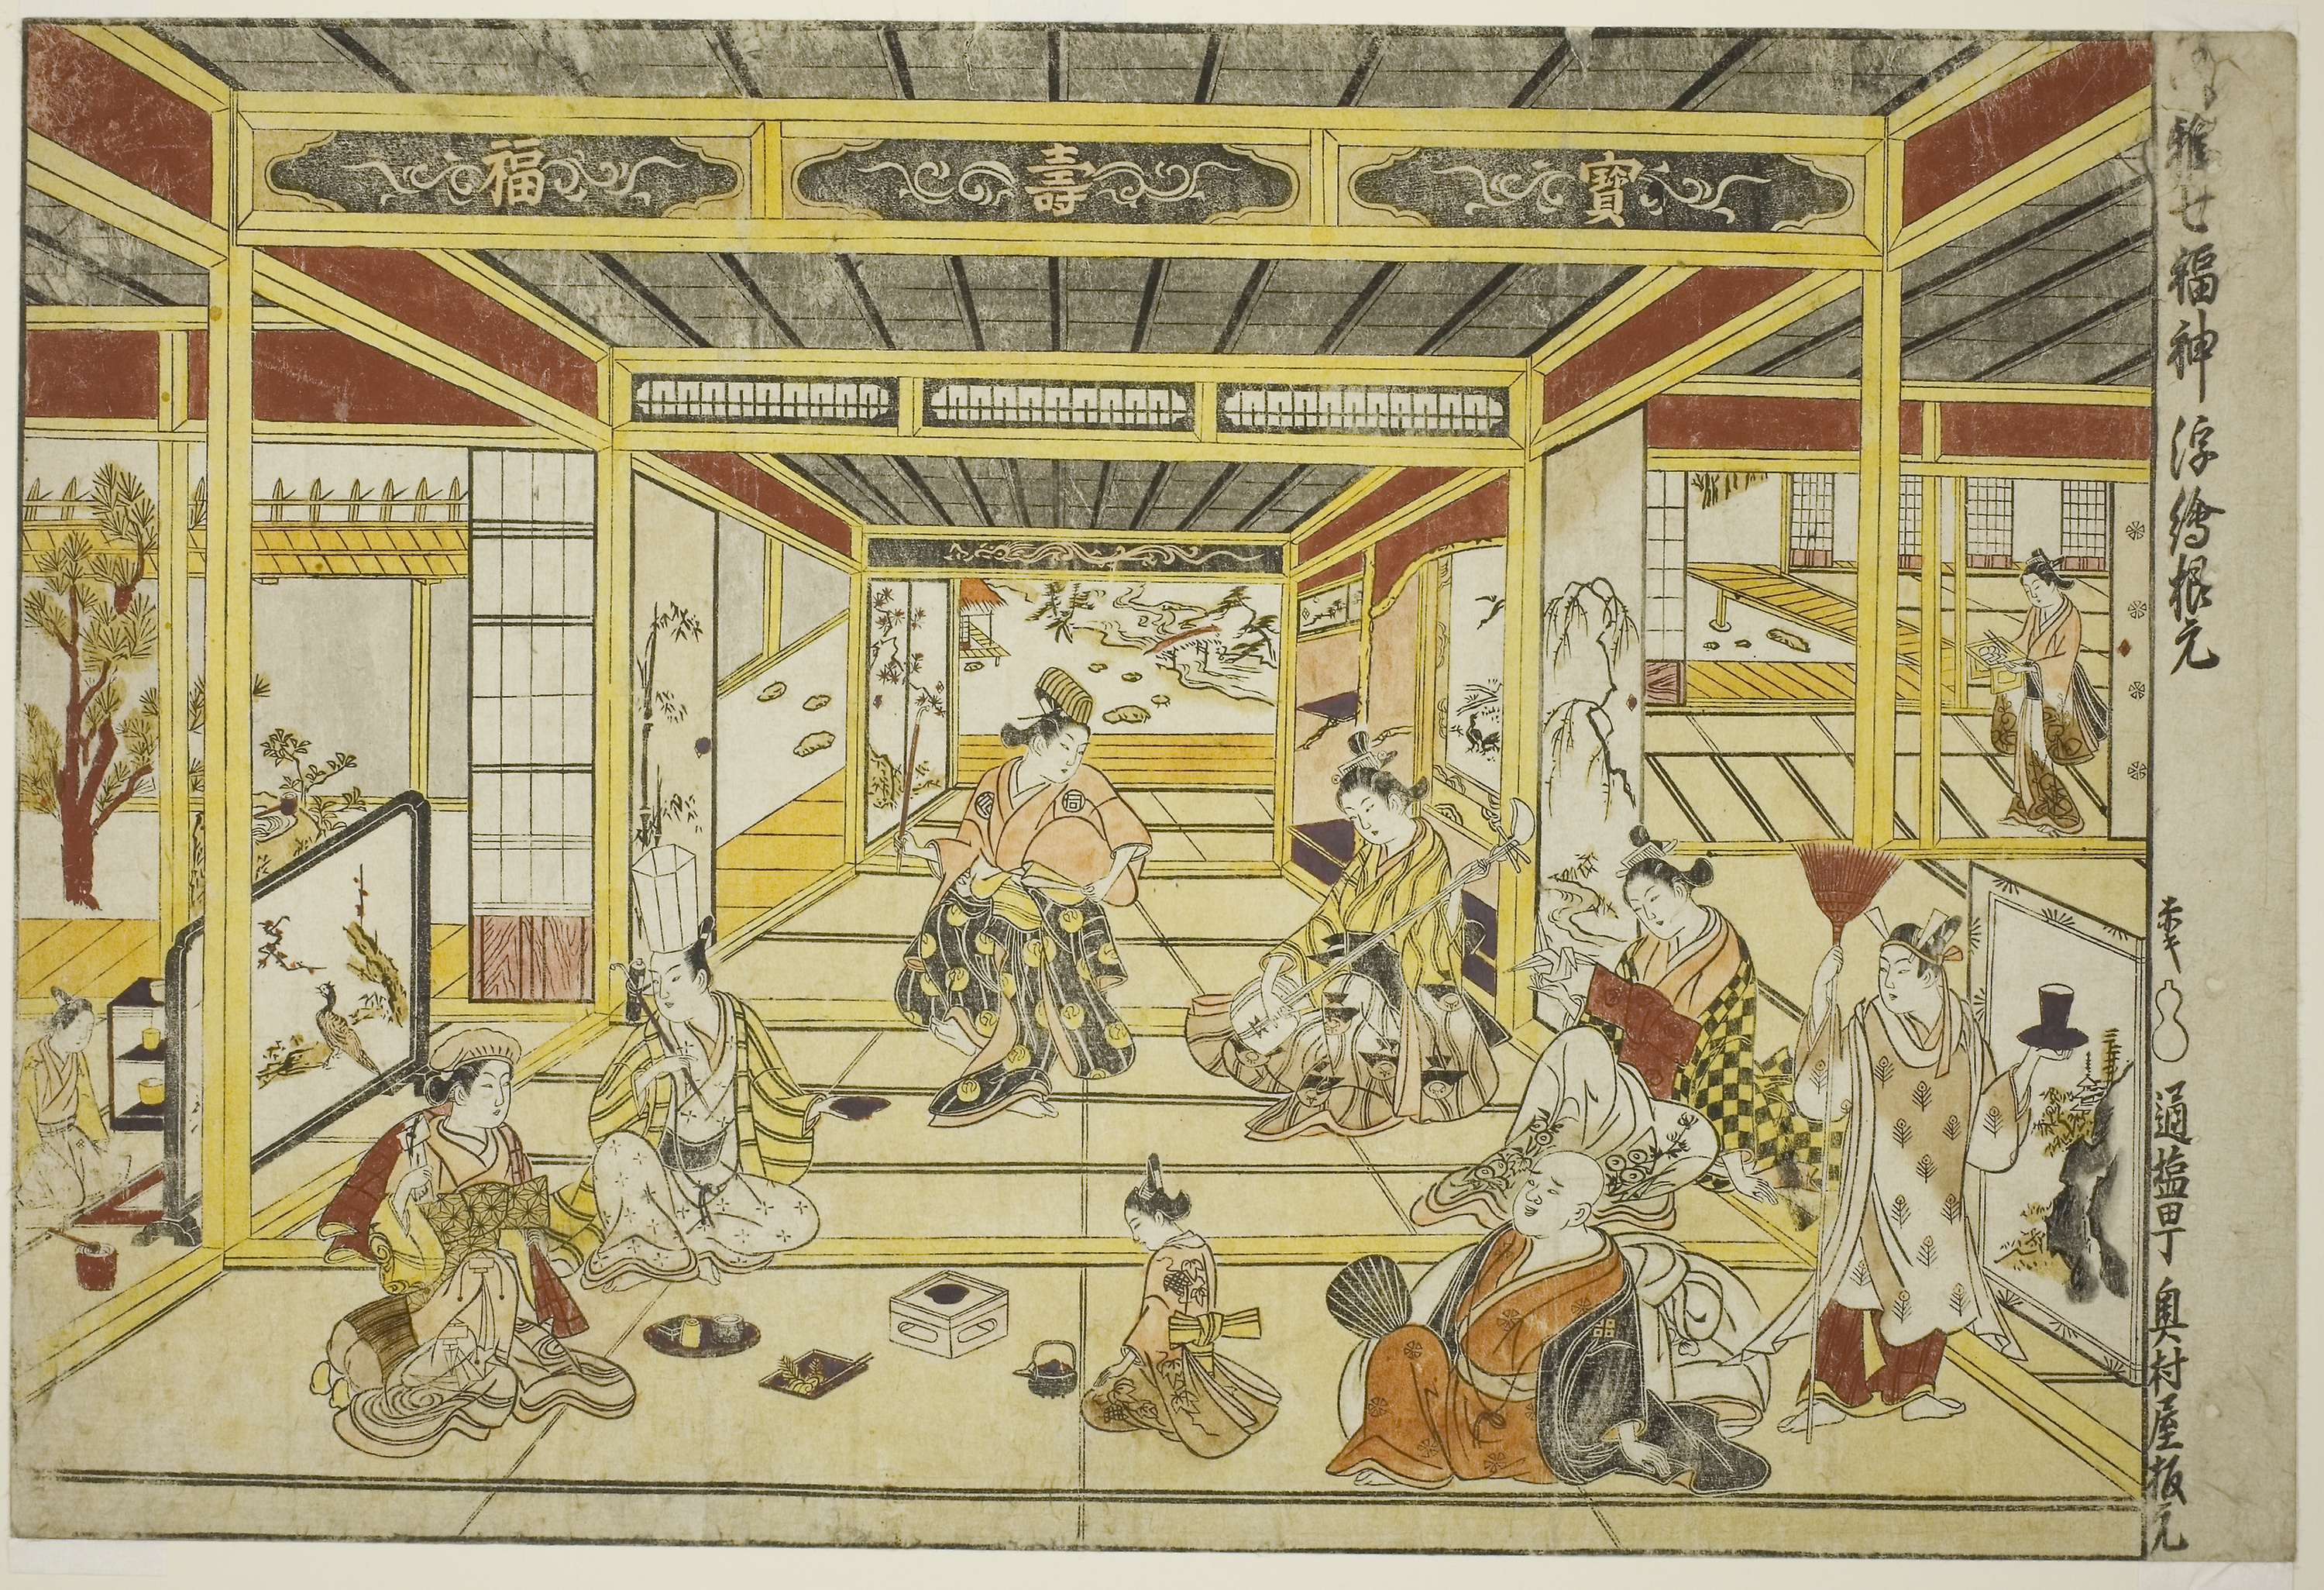
art, illustration, painting, drawing